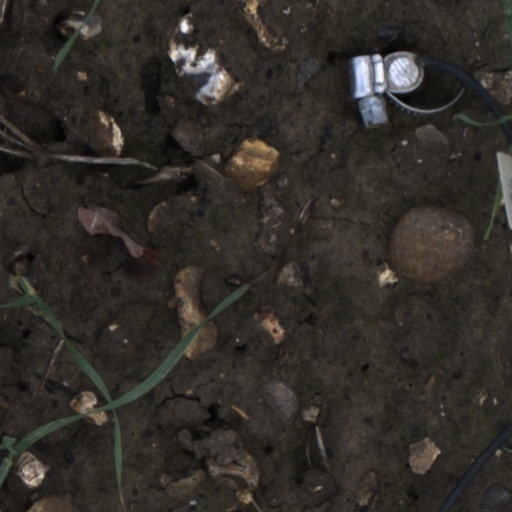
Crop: wheat